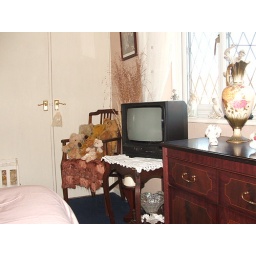
Teddy bears in the bedroom